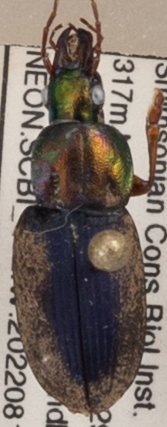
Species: Chlaenius emarginatus
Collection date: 2022-08-11
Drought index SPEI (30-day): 1.28
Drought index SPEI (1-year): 1.082
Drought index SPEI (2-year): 0.764